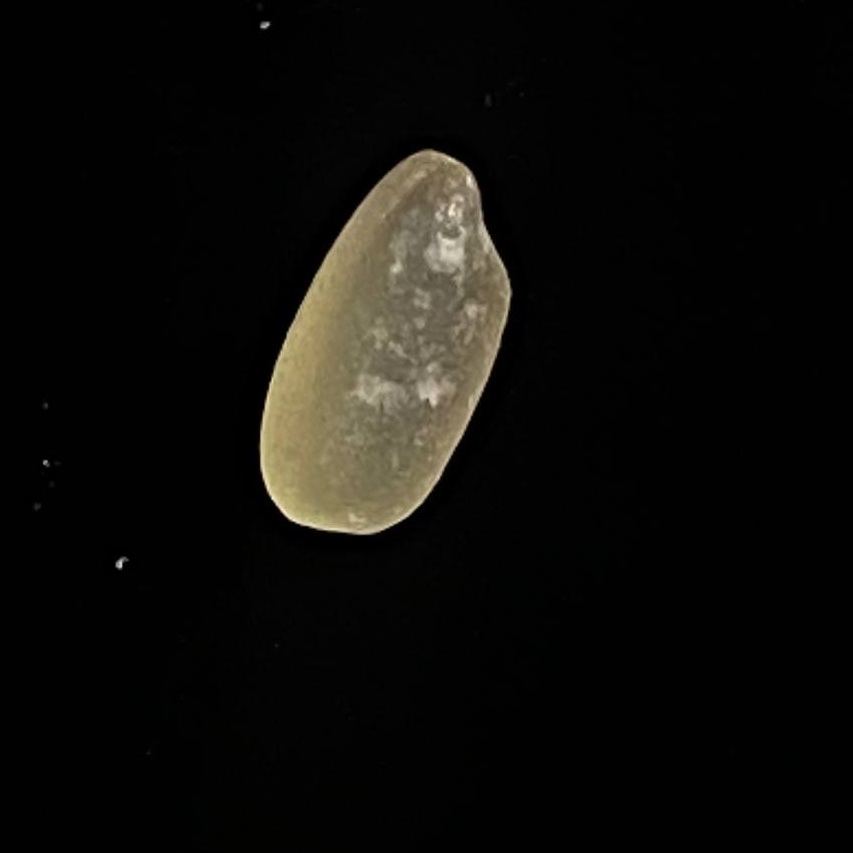
Rice variety: Paijam